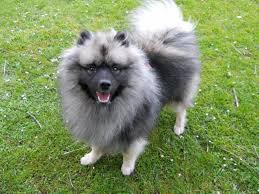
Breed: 223-n000092-keeshond